Santa Rosa Mall (Puerto Rico)

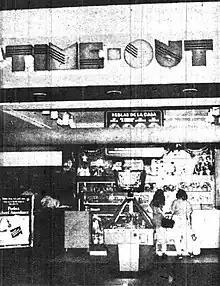
Time Out Arcade at the Food & Fun Plaza Food Court in 1989

In July 1987, a Ponderosa Stakehouse opened at the Sears store in the mall.